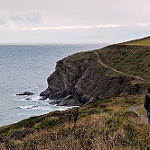
Label: sea